Kadhal Enum Nadhiyinile

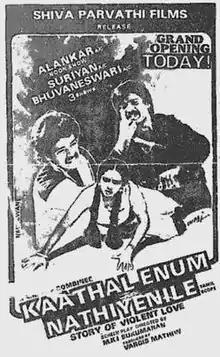
Theatrical release poster

Kadhal Enum Nadhiyinile is a 1989 Tamil-language Indian romance film directed by M. K. I. Sukumaran, starring Shankar along with Seetha and Pandiyan. It was released on 27 January 1989.